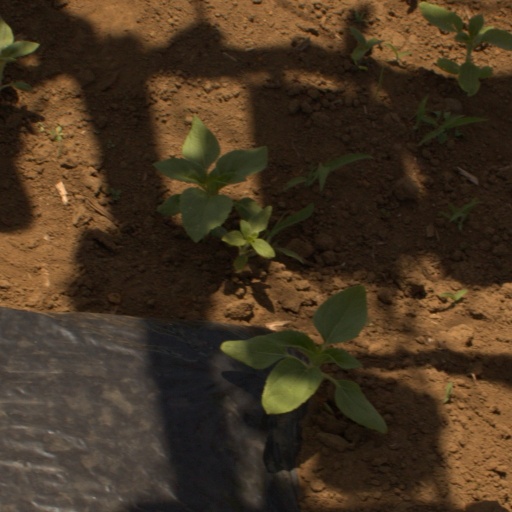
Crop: Jerusalem artichoke